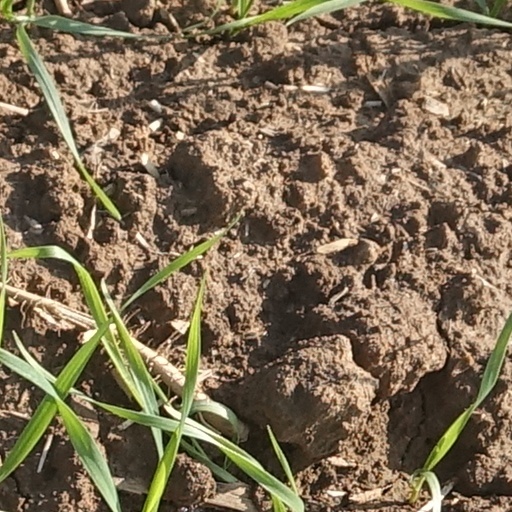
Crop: wheat